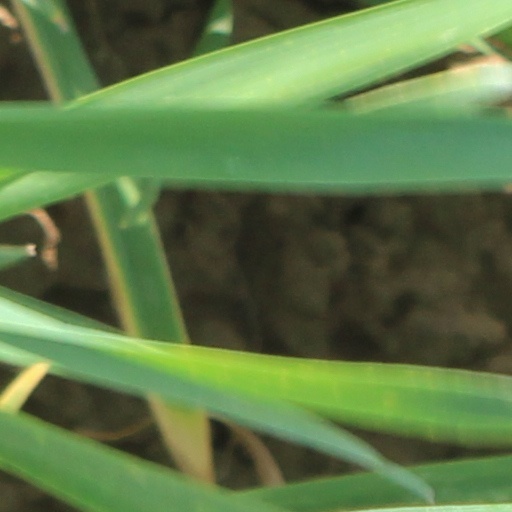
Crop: wheat